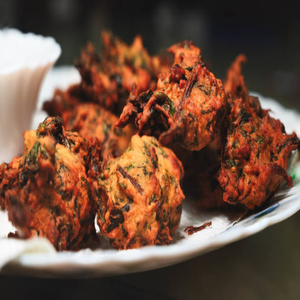
Dish: pakora